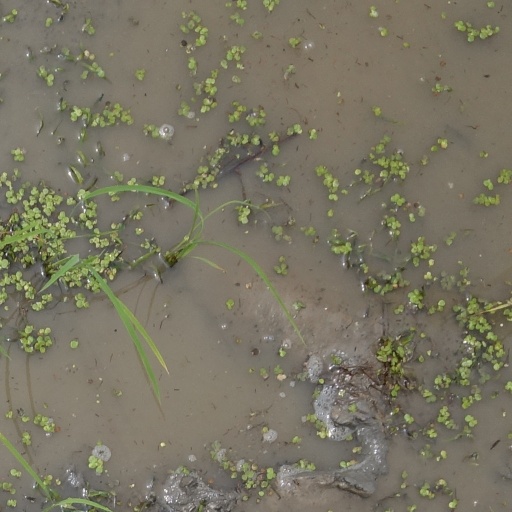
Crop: rice